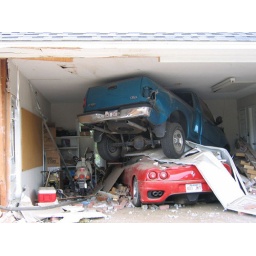
Pat returned home to Cad towers in the small hours